Timmy Murphy

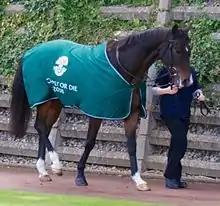
Murphy won the 2008 Grand National on Comply or Die

Timothy James Murphy (born 20 August 1974 in County Kildare, Ireland), known as Timmy Murphy, is a retired Irish jockey who competed mostly in National Hunt racing. A multiple Grade 1-winning rider, he is best known for his victory on Comply or Die in the 2008 Grand National. He overcame problems with alcohol, which had led to a prison sentence after a drunken incident on a plane in 2002, to resume a successful career and win the 2005 jump jockey of the year Lester Award. He won the Irish Grand National on Davids Lad in 2001, and the Scottish Grand National on Merigo in 2010 and 2012. He had eight winners at the Cheltenham Festival, the first in 1997 and the last in 2009. He recorded his 1000th win in Britain in 2010. Following an injury in a fall in 2010 he was unable to regain his licence to ride over jumps and switched codes, riding on the flat from 2015 until 2018, when he retired from race riding.